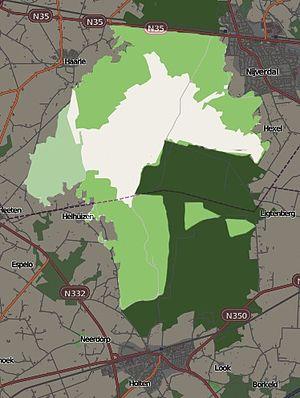
Cet article est une liste des vingt parcs nationaux des Pays-Bas, gérés par les provinces.
Le parc national Sallandse Heuvelrug est un parc national des Pays-Bas situé dans la province d'Overijssel.